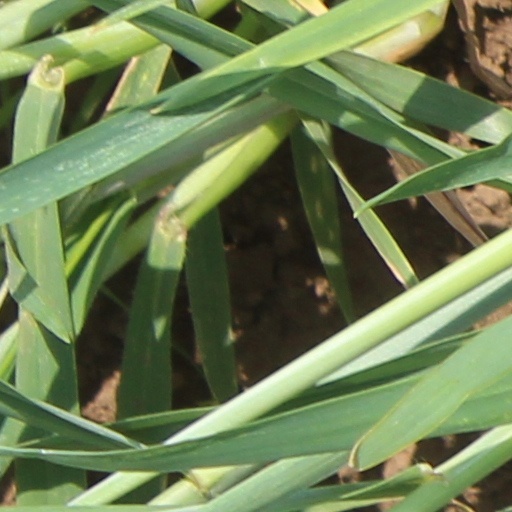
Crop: wheat